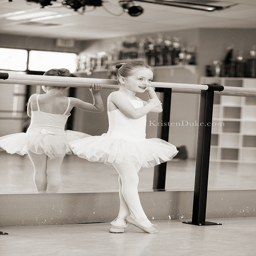
pictures of a ballet dancer in her tutu